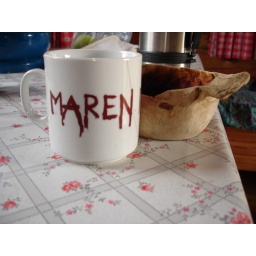
Good old cup in a mountain chalet